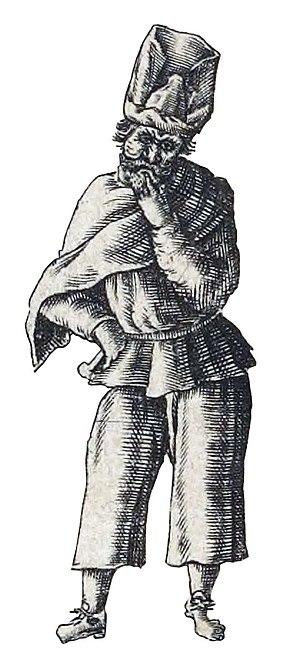
Tabarin, de son vrai nom Antoine Girard, né à Verdun en 1584 et mort à Paris le 29 novembre 1626, était bateleur et comédien du théâtre de la foire.